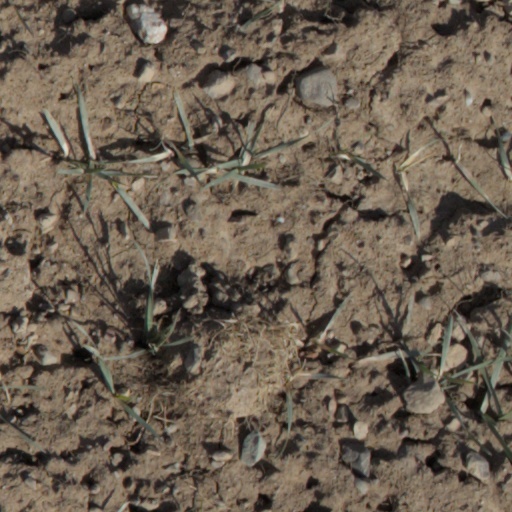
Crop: wheat